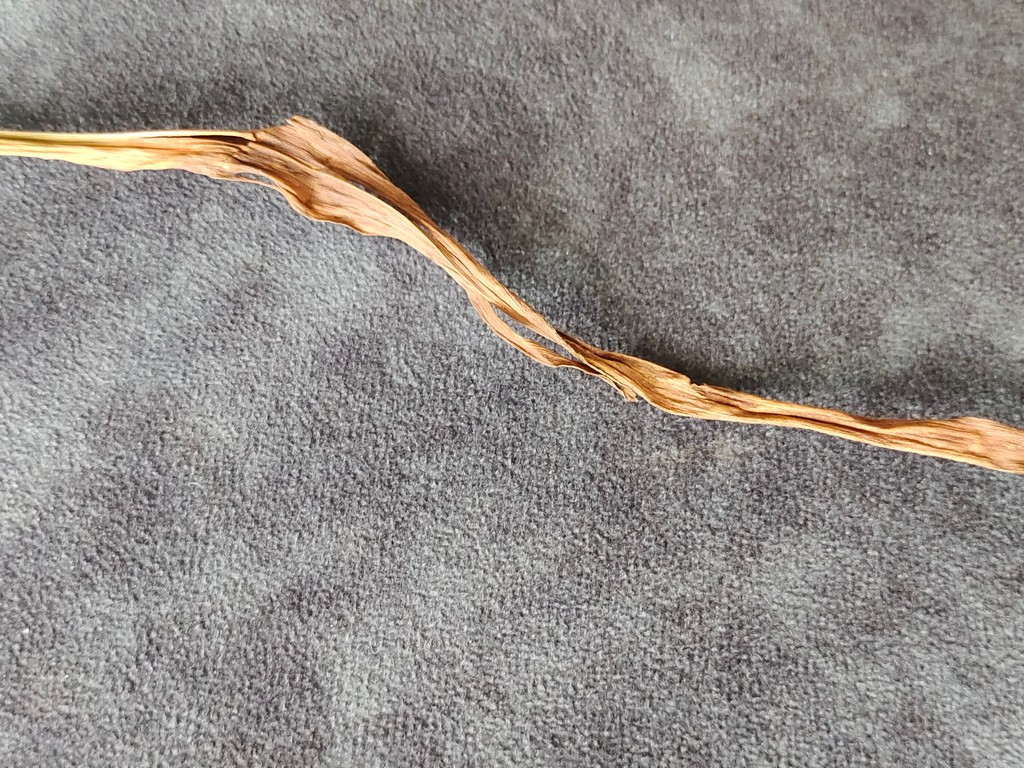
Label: Dried